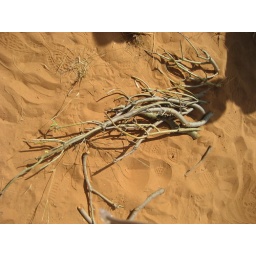
dune stabilization - fresh cut branches of this tree will take root in the sand